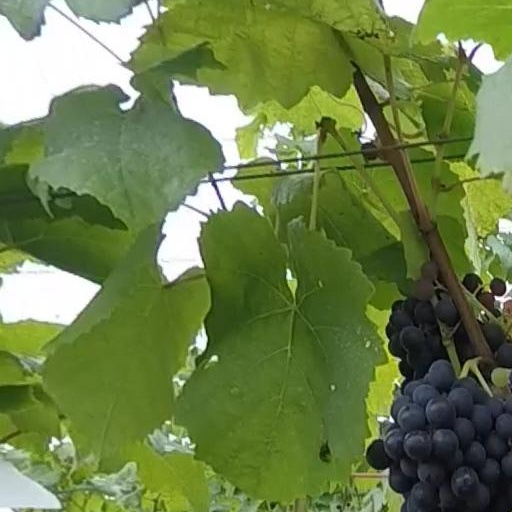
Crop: grape